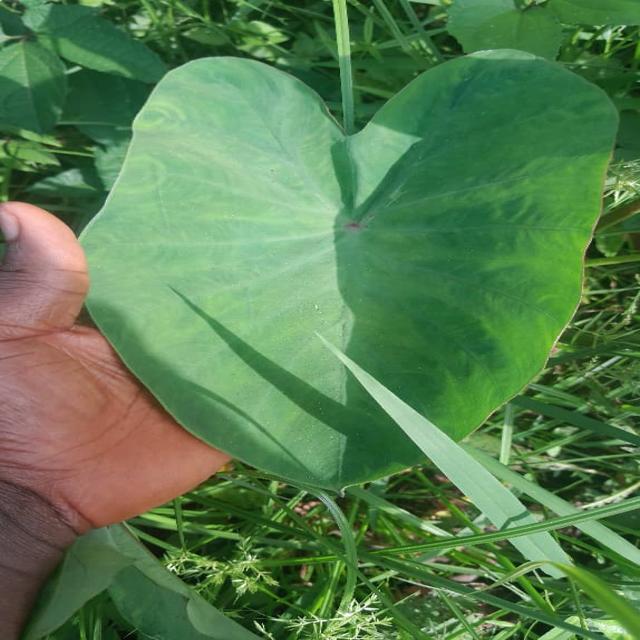
Label: Healthy